Molotov cocktail

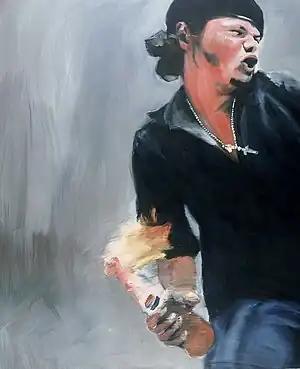
Drawing of Molotov Man photo during the Nicaraguan Revolution

During the Second Battle of Fallujah in 2004, U.S. Marines employed Molotov cocktails made with "one part liquid laundry detergent, two parts gas [gasoline]" while clearing houses "when contact is made in a house and the enemy must be burned out". The tactic "was developed in response to the enemy's tactics" of guerrilla warfare and particularly martyrdom tactics which often resulted in U.S. Marine casualties. The cocktail was a less expedient alternative to white phosphorus mortar rounds or propane tanks detonated with C4 (nicknamed the "House Guest"), all of which proved effective at burning out engaged enemy combatants.